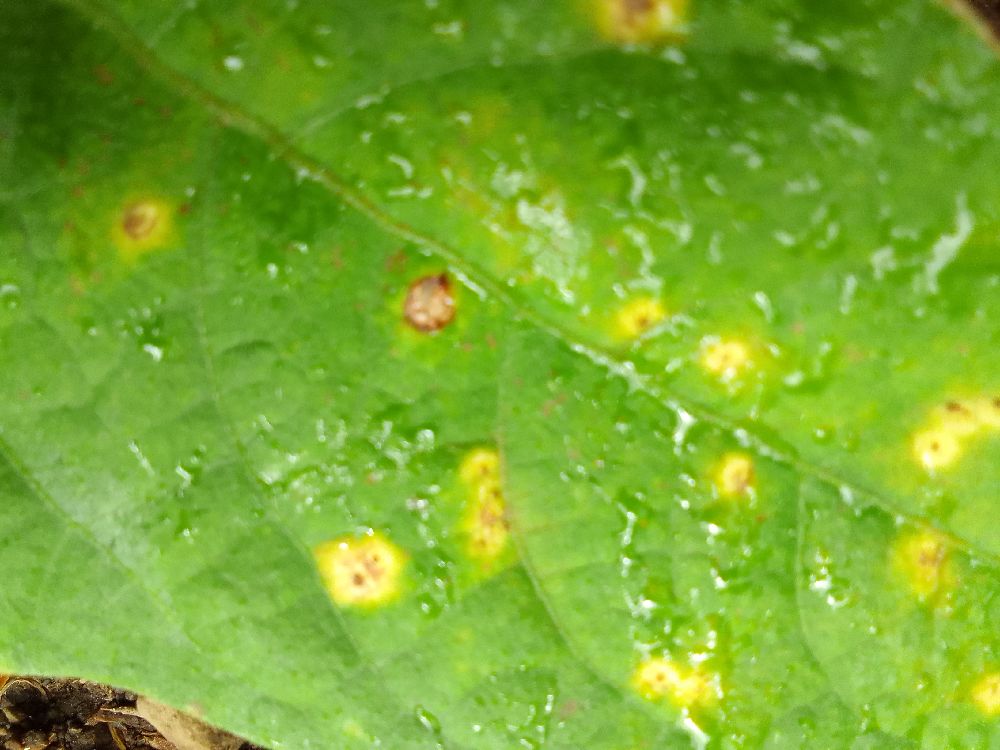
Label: rust